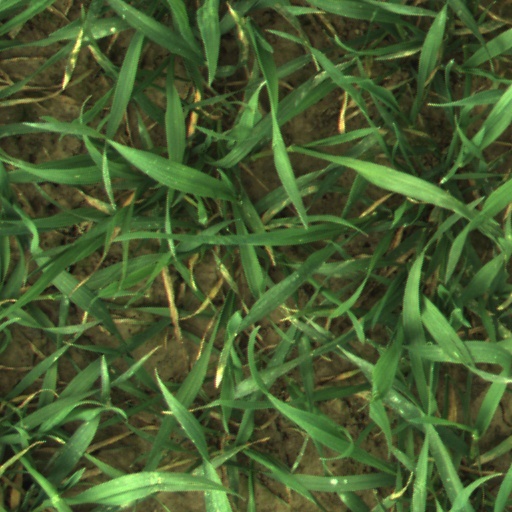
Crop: wheat